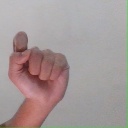
अक्षर: घ